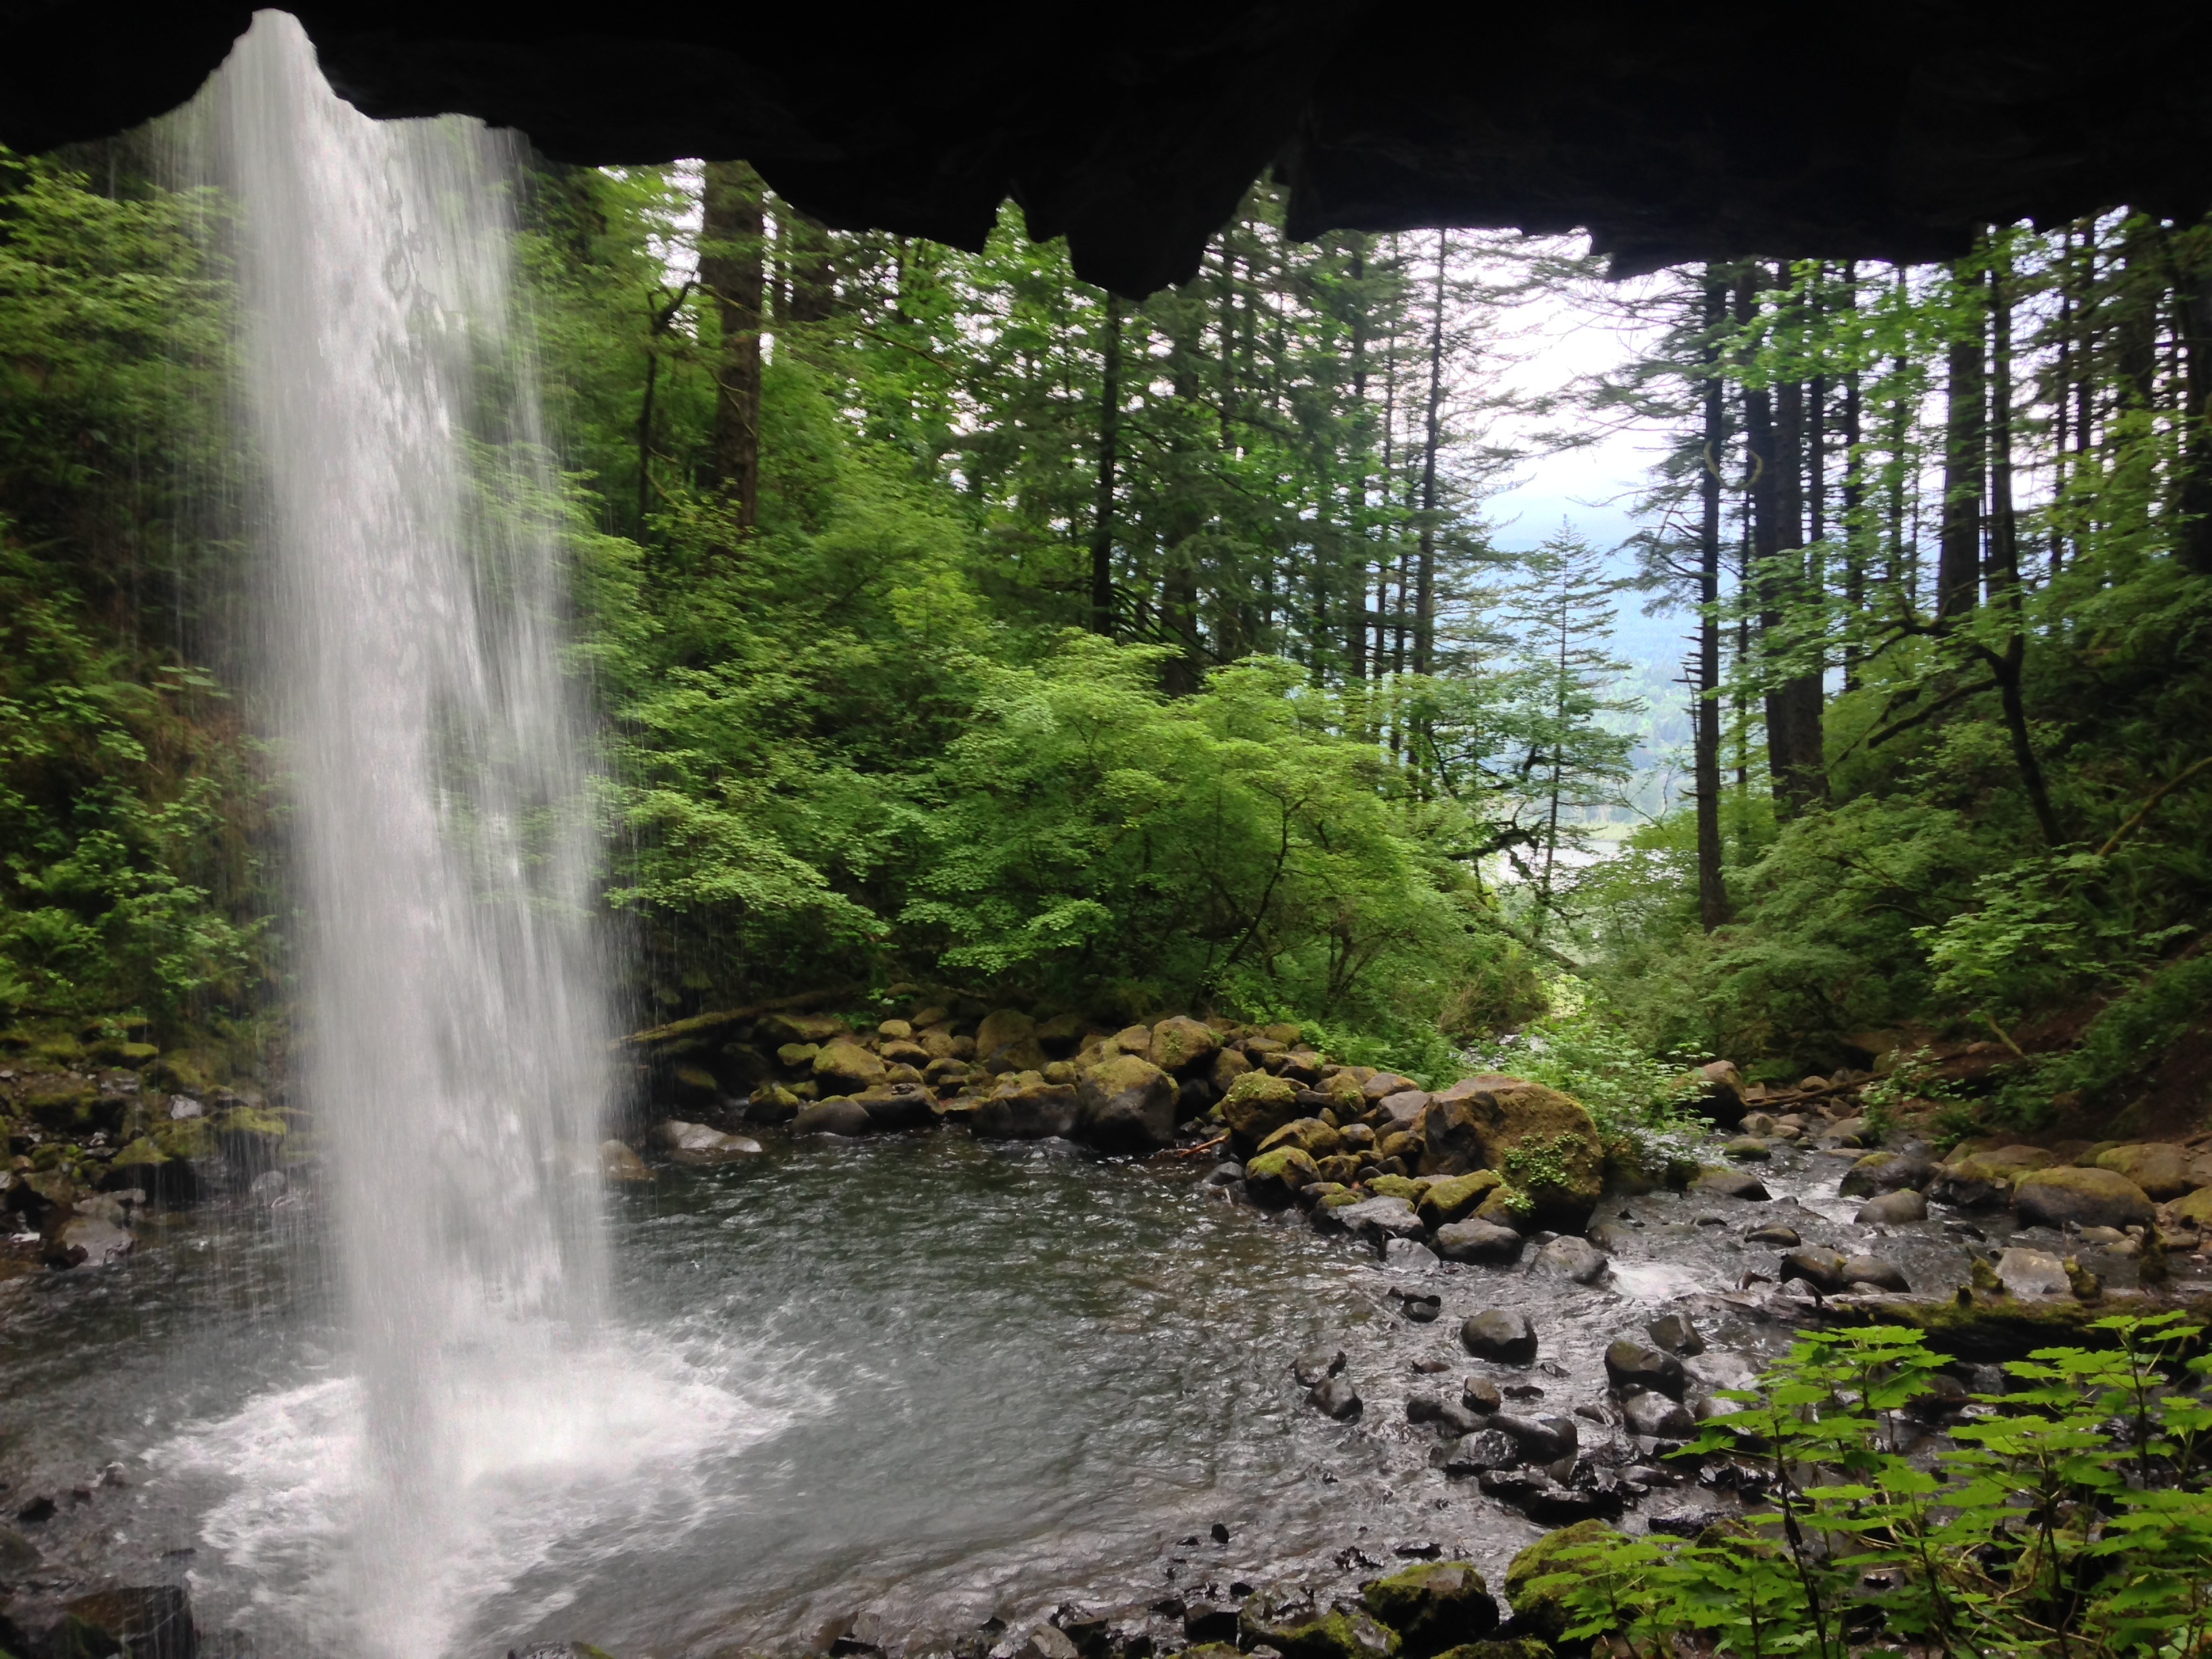
forest, waterfall, wilderness, stream, jungle, body of water, rainforest, ravine, wasserfall, water feature, watercourse